Scytho-Siberian world

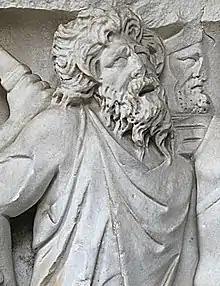
Depiction of a Sarmatian from a Roman sarcophagus, 2nd century AD. Although a different people than the Scythians, the Sarmatians were part of the Scytho-Siberian world.

The peoples of the Scytho-Siberian world are mentioned by contemporary Persian and Greek historians. They were mostly speakers of Iranian languages. Despite belonging to similar material cultures, the peoples of the Scytho-Siberian world belonged to many separate ethnic groups. Peoples associated with the Scytho-Siberian world include speakers of the Scythian languages: